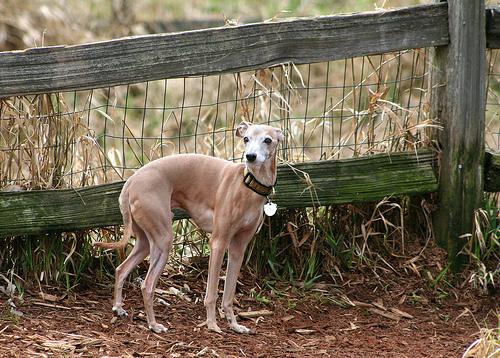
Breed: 238-n000099-Italian_greyhound